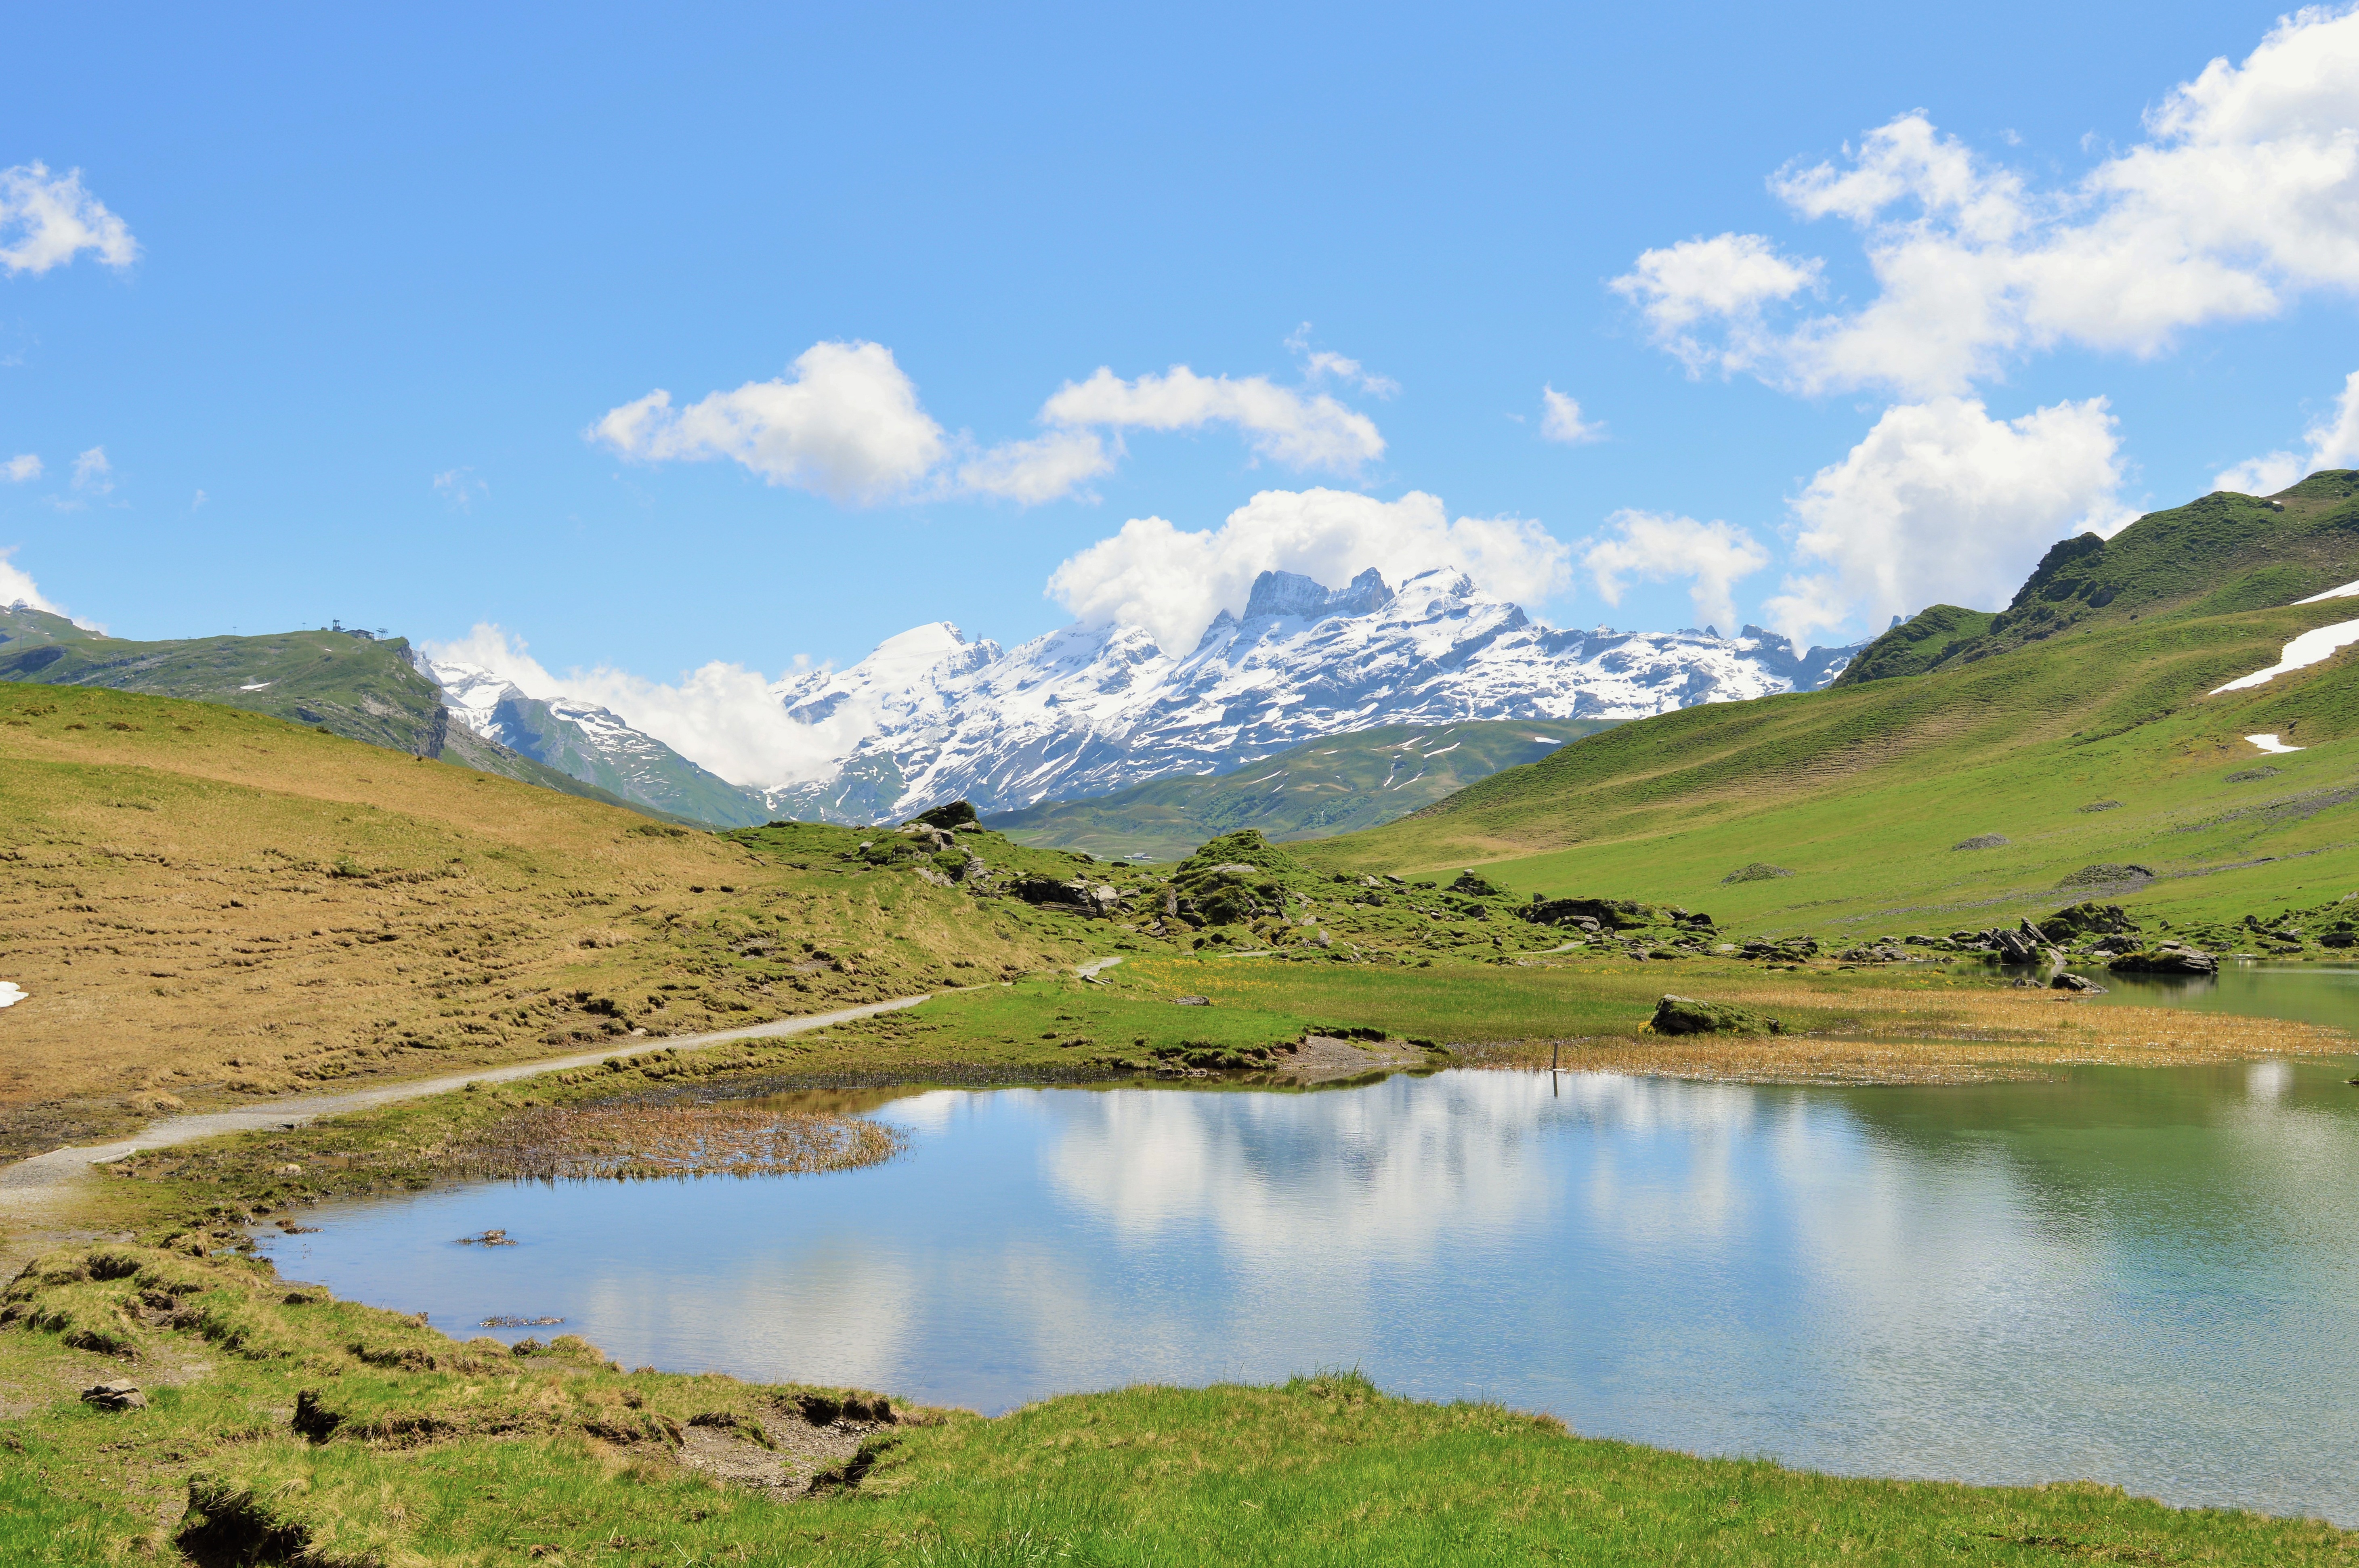
landscape, nature, wilderness, mountain, snow, cloud, sky, hiking, meadow, hill, lake, view, valley, mountain range, travel, reflection, pasture, holiday, rest, reservoir, highland, plain, mountain landscape, mountains, alps, grassland, outlook, plateau, switzerland, bergsee, fell, loch, ecosystem, creation, mountain world, rural area, landform, tarn, go away, swiss mountains, geographical feature, mountainous landforms, melchsee